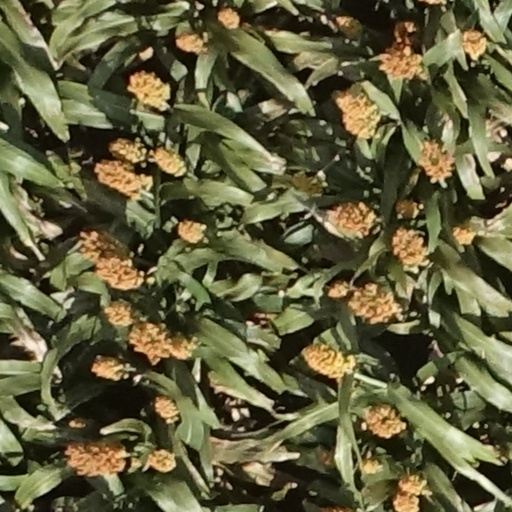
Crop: sorghum